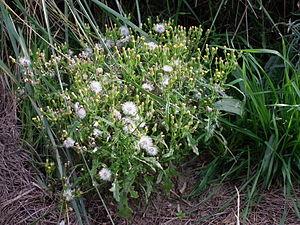
Cette liste de Tracheophyta de Bosnie-Herzégovine, ainsi que d’espèces introduites est un aperçu incomplet d’espèces de mousses, de fougères, de gymnospermes et d’angiospermes citées dans la littérature disponible en langues bosniaque, croate, serbe et serbo-croate. Cet aperçu n’inclue pas des espèces cultivées ni celles occasionnellement introduites.
Le Pla Guillem est un petit plateau situé dans la partie orientale des Pyrénées, entre 2 200 et 2 300 m d'altitude, sur les communes de Py et Casteil. Il constitue la limite occidentale du massif du Canigou. En léger contrebas, dans la partie nord, se trouve le refuge du Pla Guillem.